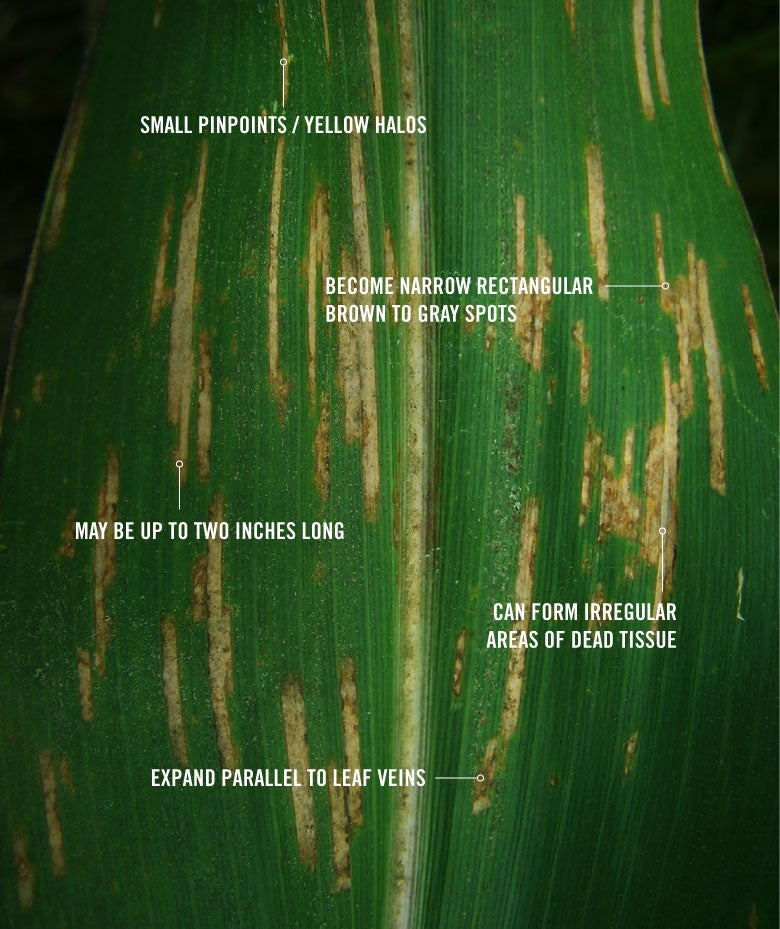
Plant: Corn
Disease: corn gray leaf spot